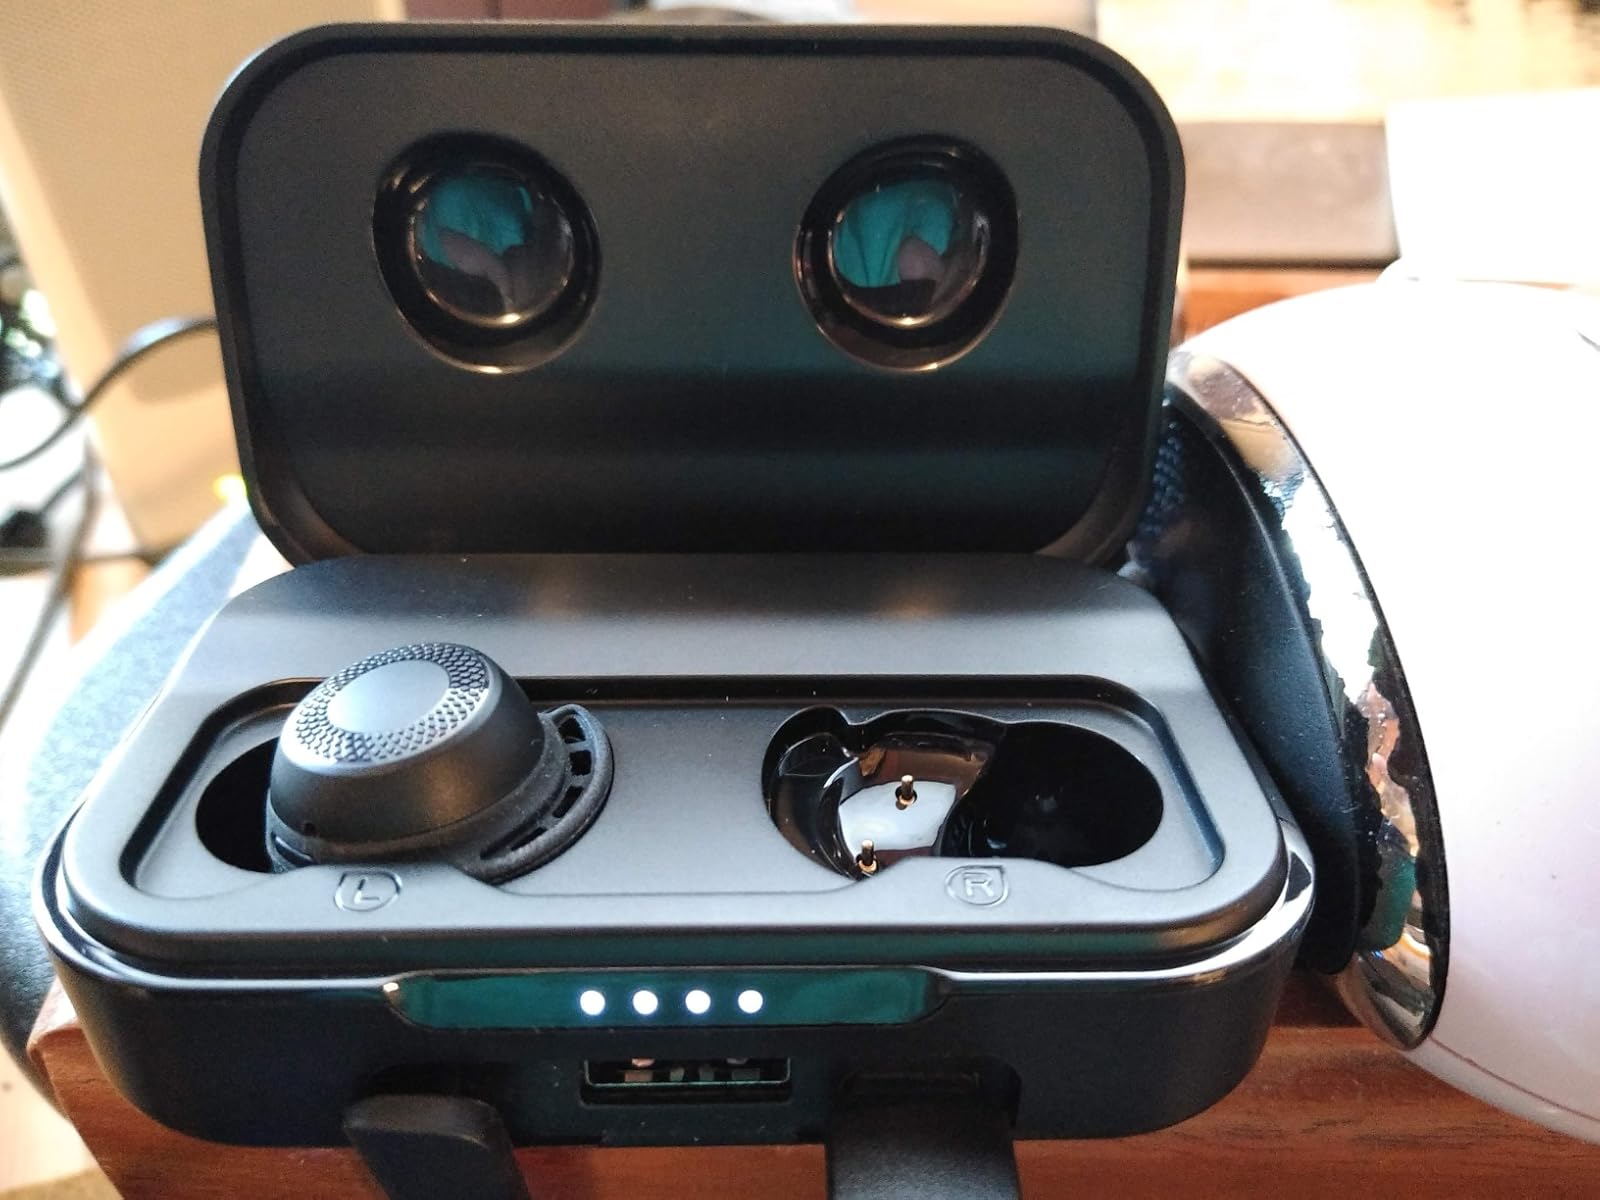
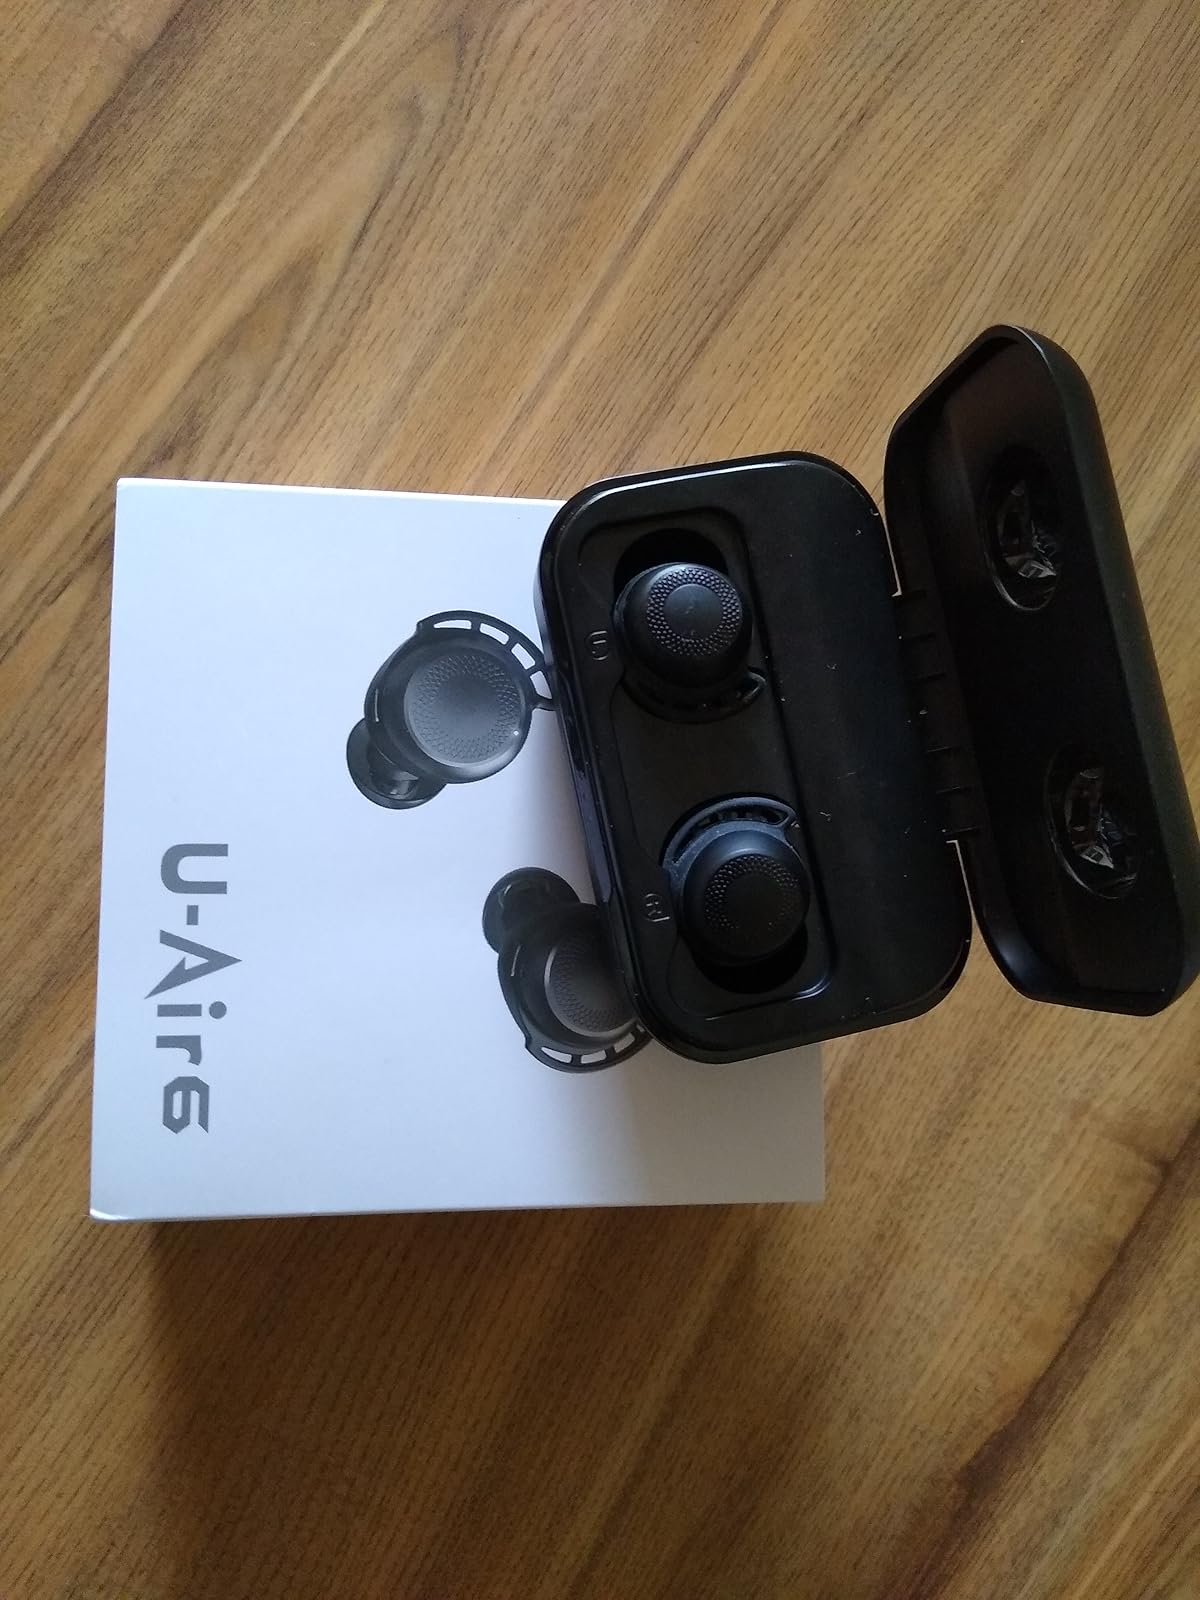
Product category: earbuds
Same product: yes